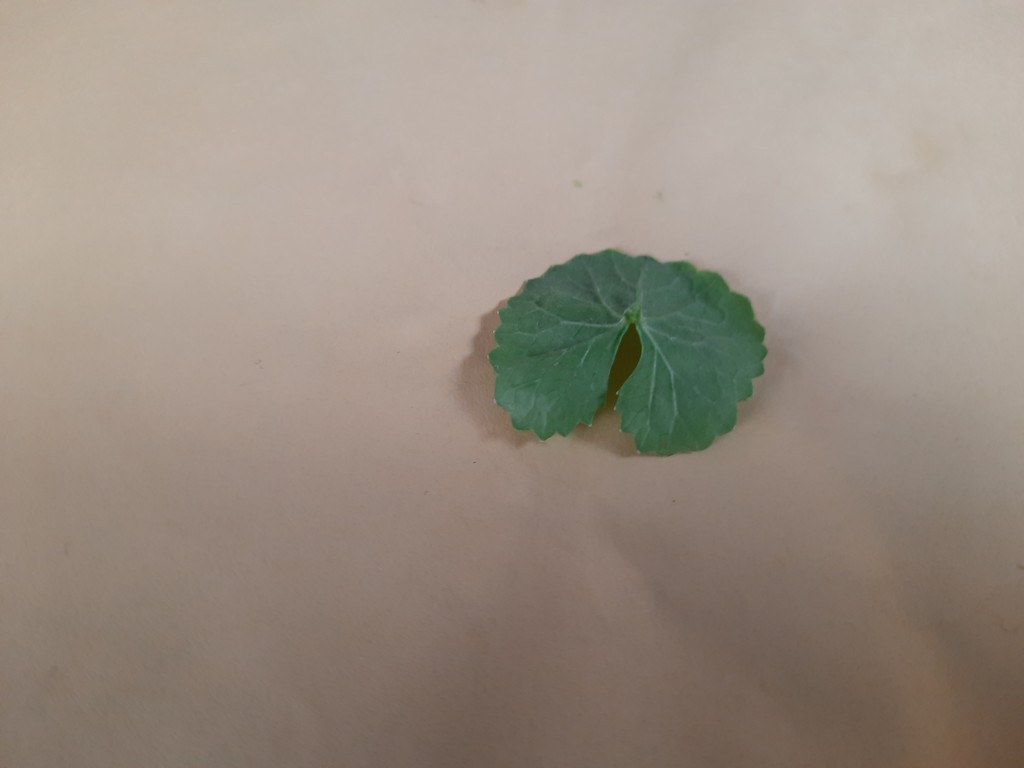
Label: Healthy